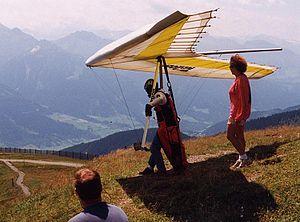
Un deltaplane ou aile delta est un aéronef léger monoplace ou biplace dont le décollage et l'atterrissage se font à pied, à aile le plus souvent en forme de delta et à pilotage pendulaire. Un vélideltiste est une personne qui pratique le vol libre sur un deltaplane, activité sportive encadrée par la fédération aéronautique internationale et des fédérations nationales.